Deimatic behaviour

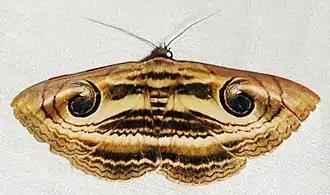
"Spirama helicina" resembling the face of a snake in a deimatic or bluffing display

Deimatic behaviour or startle display means any pattern of bluffing behaviour in an animal that lacks strong defences, such as suddenly displaying conspicuous eyespots, to scare off or momentarily distract a predator, thus giving the prey animal an opportunity to escape. The term deimatic or dymantic originates from the Greek δειματόω (deimatóo), meaning "to frighten".